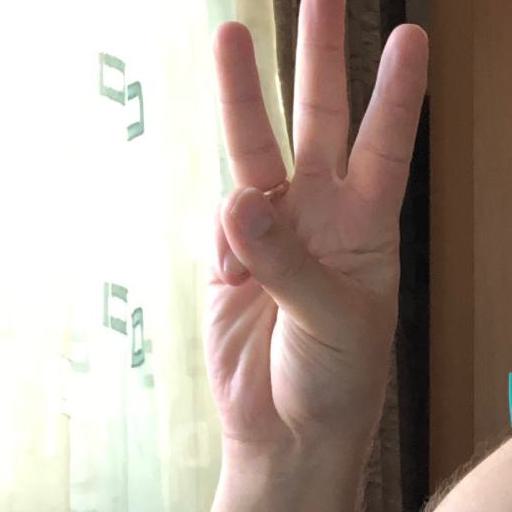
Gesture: three